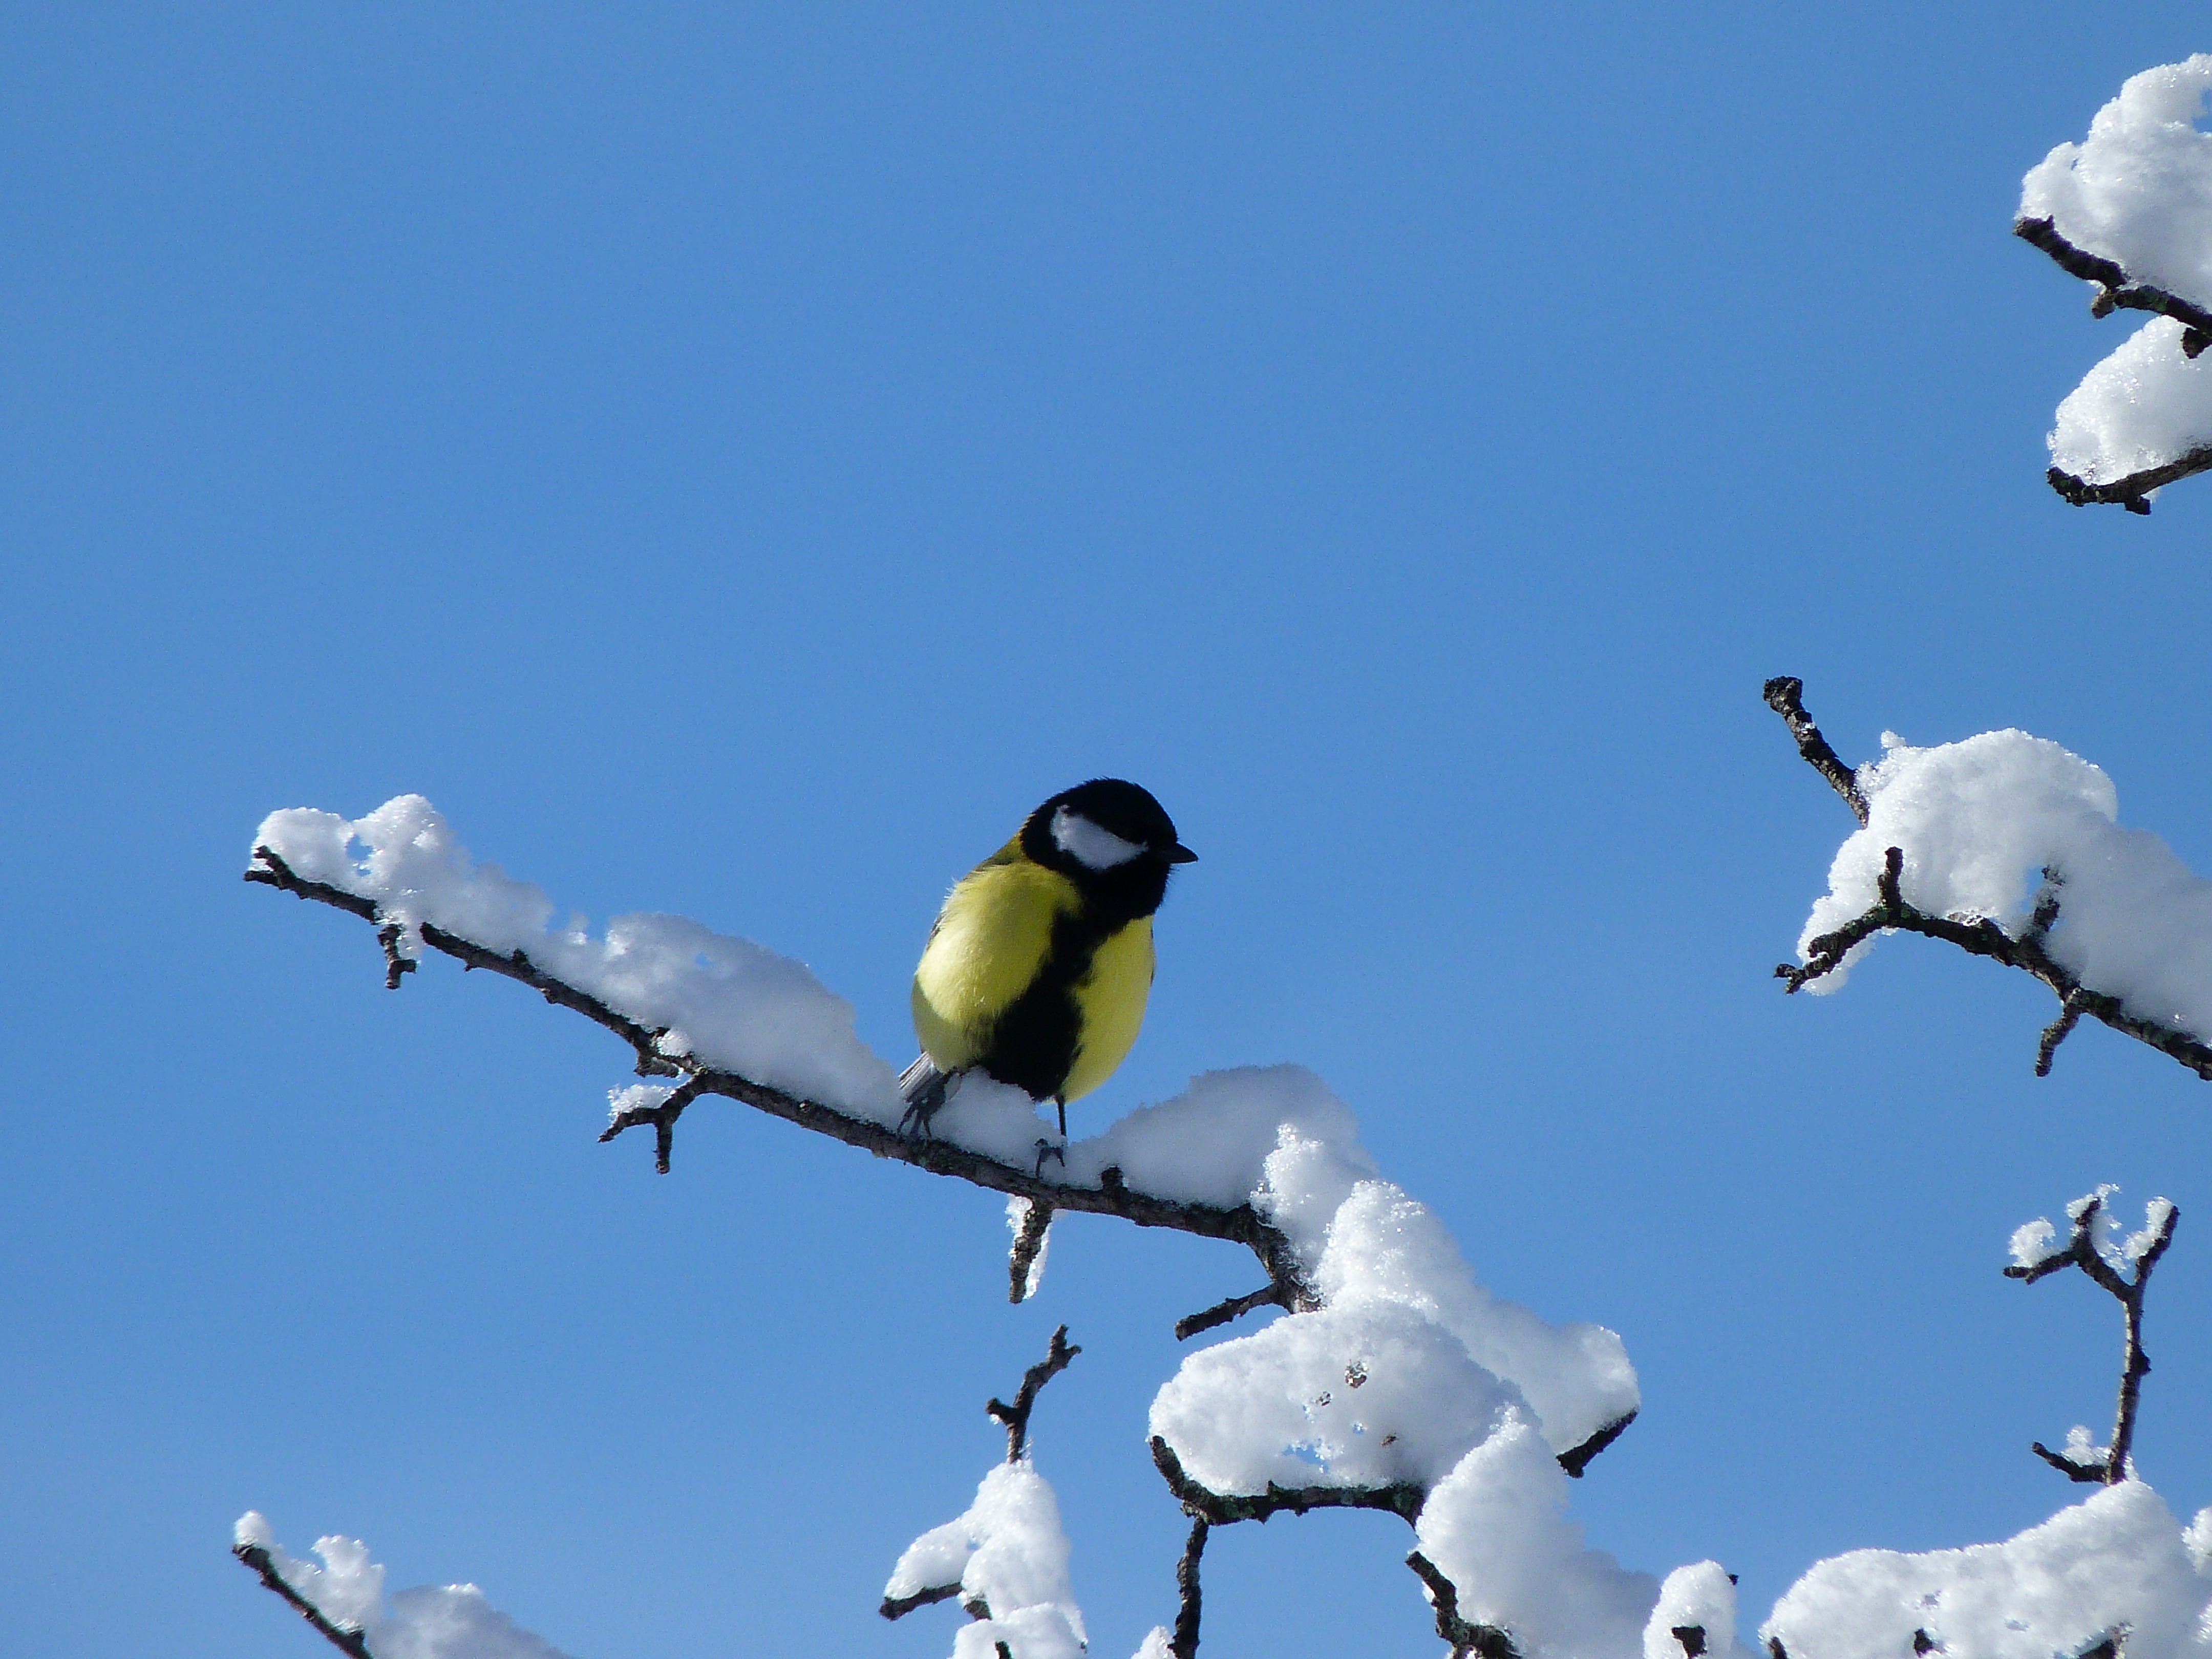
nature, branch, snow, cold, winter, bird, flower, weather, birds, vertebrate, tit, perching bird